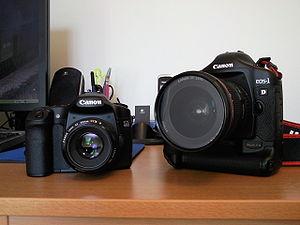
Le Canon EOS 40D est un appareil photographique reflex numérique mono-objectif de 10,1 mégapixels fabriqué par Canon et sorti en septembre 2007.